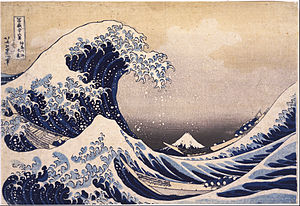
Hav / Mennesker og havet / I kulturen
Den store bølge ud for Kanagawa af Katsushika Hokusai, ca. 1830
Havet er den forbundne masse af saltvand, der dækker mere end 70 % af Jordens overflade. Det modererer Jordens klima og spiller vigtige roller i vandets kredsløb, kulstofkredsløb og kvælstofkredsløb. Havet er blevet berejst og udforsket siden oldtiden, mens videnskabelige studier af havet — oceanografi — stammer tilbage fra kaptajn James Cooks opdagelsesrejser i Stillehavet mellem 1768 og 1779. Ordet hav bruges også til at betegne mindre dele af havet, der ligger halvt indlands såvel som store salte indlandssøer såsom det Kaspiske hav og Dødehavet.